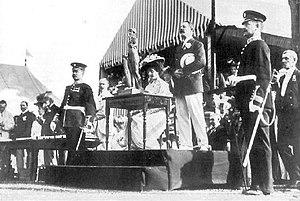
Lord Desborough délivrant les prix, à la fin des épreuves d'aviron des JO de 1908.
Résultats des épreuves d'aviron aux Jeux olympiques d'été de 1908 à Londres.